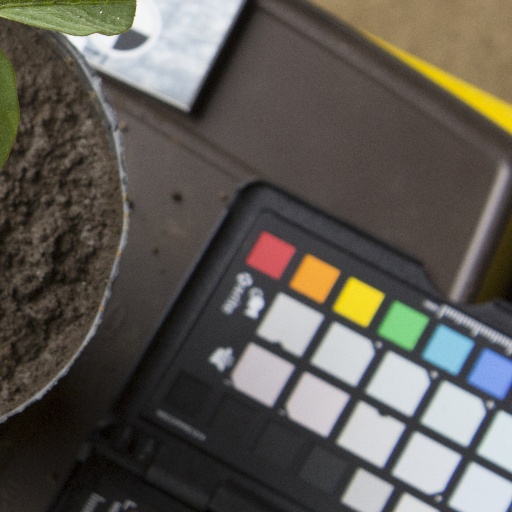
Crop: soybean